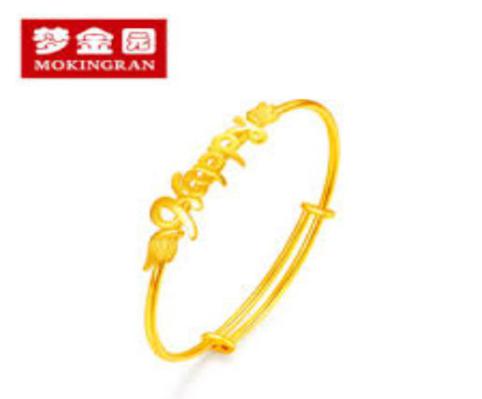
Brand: mokingran
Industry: Necessities